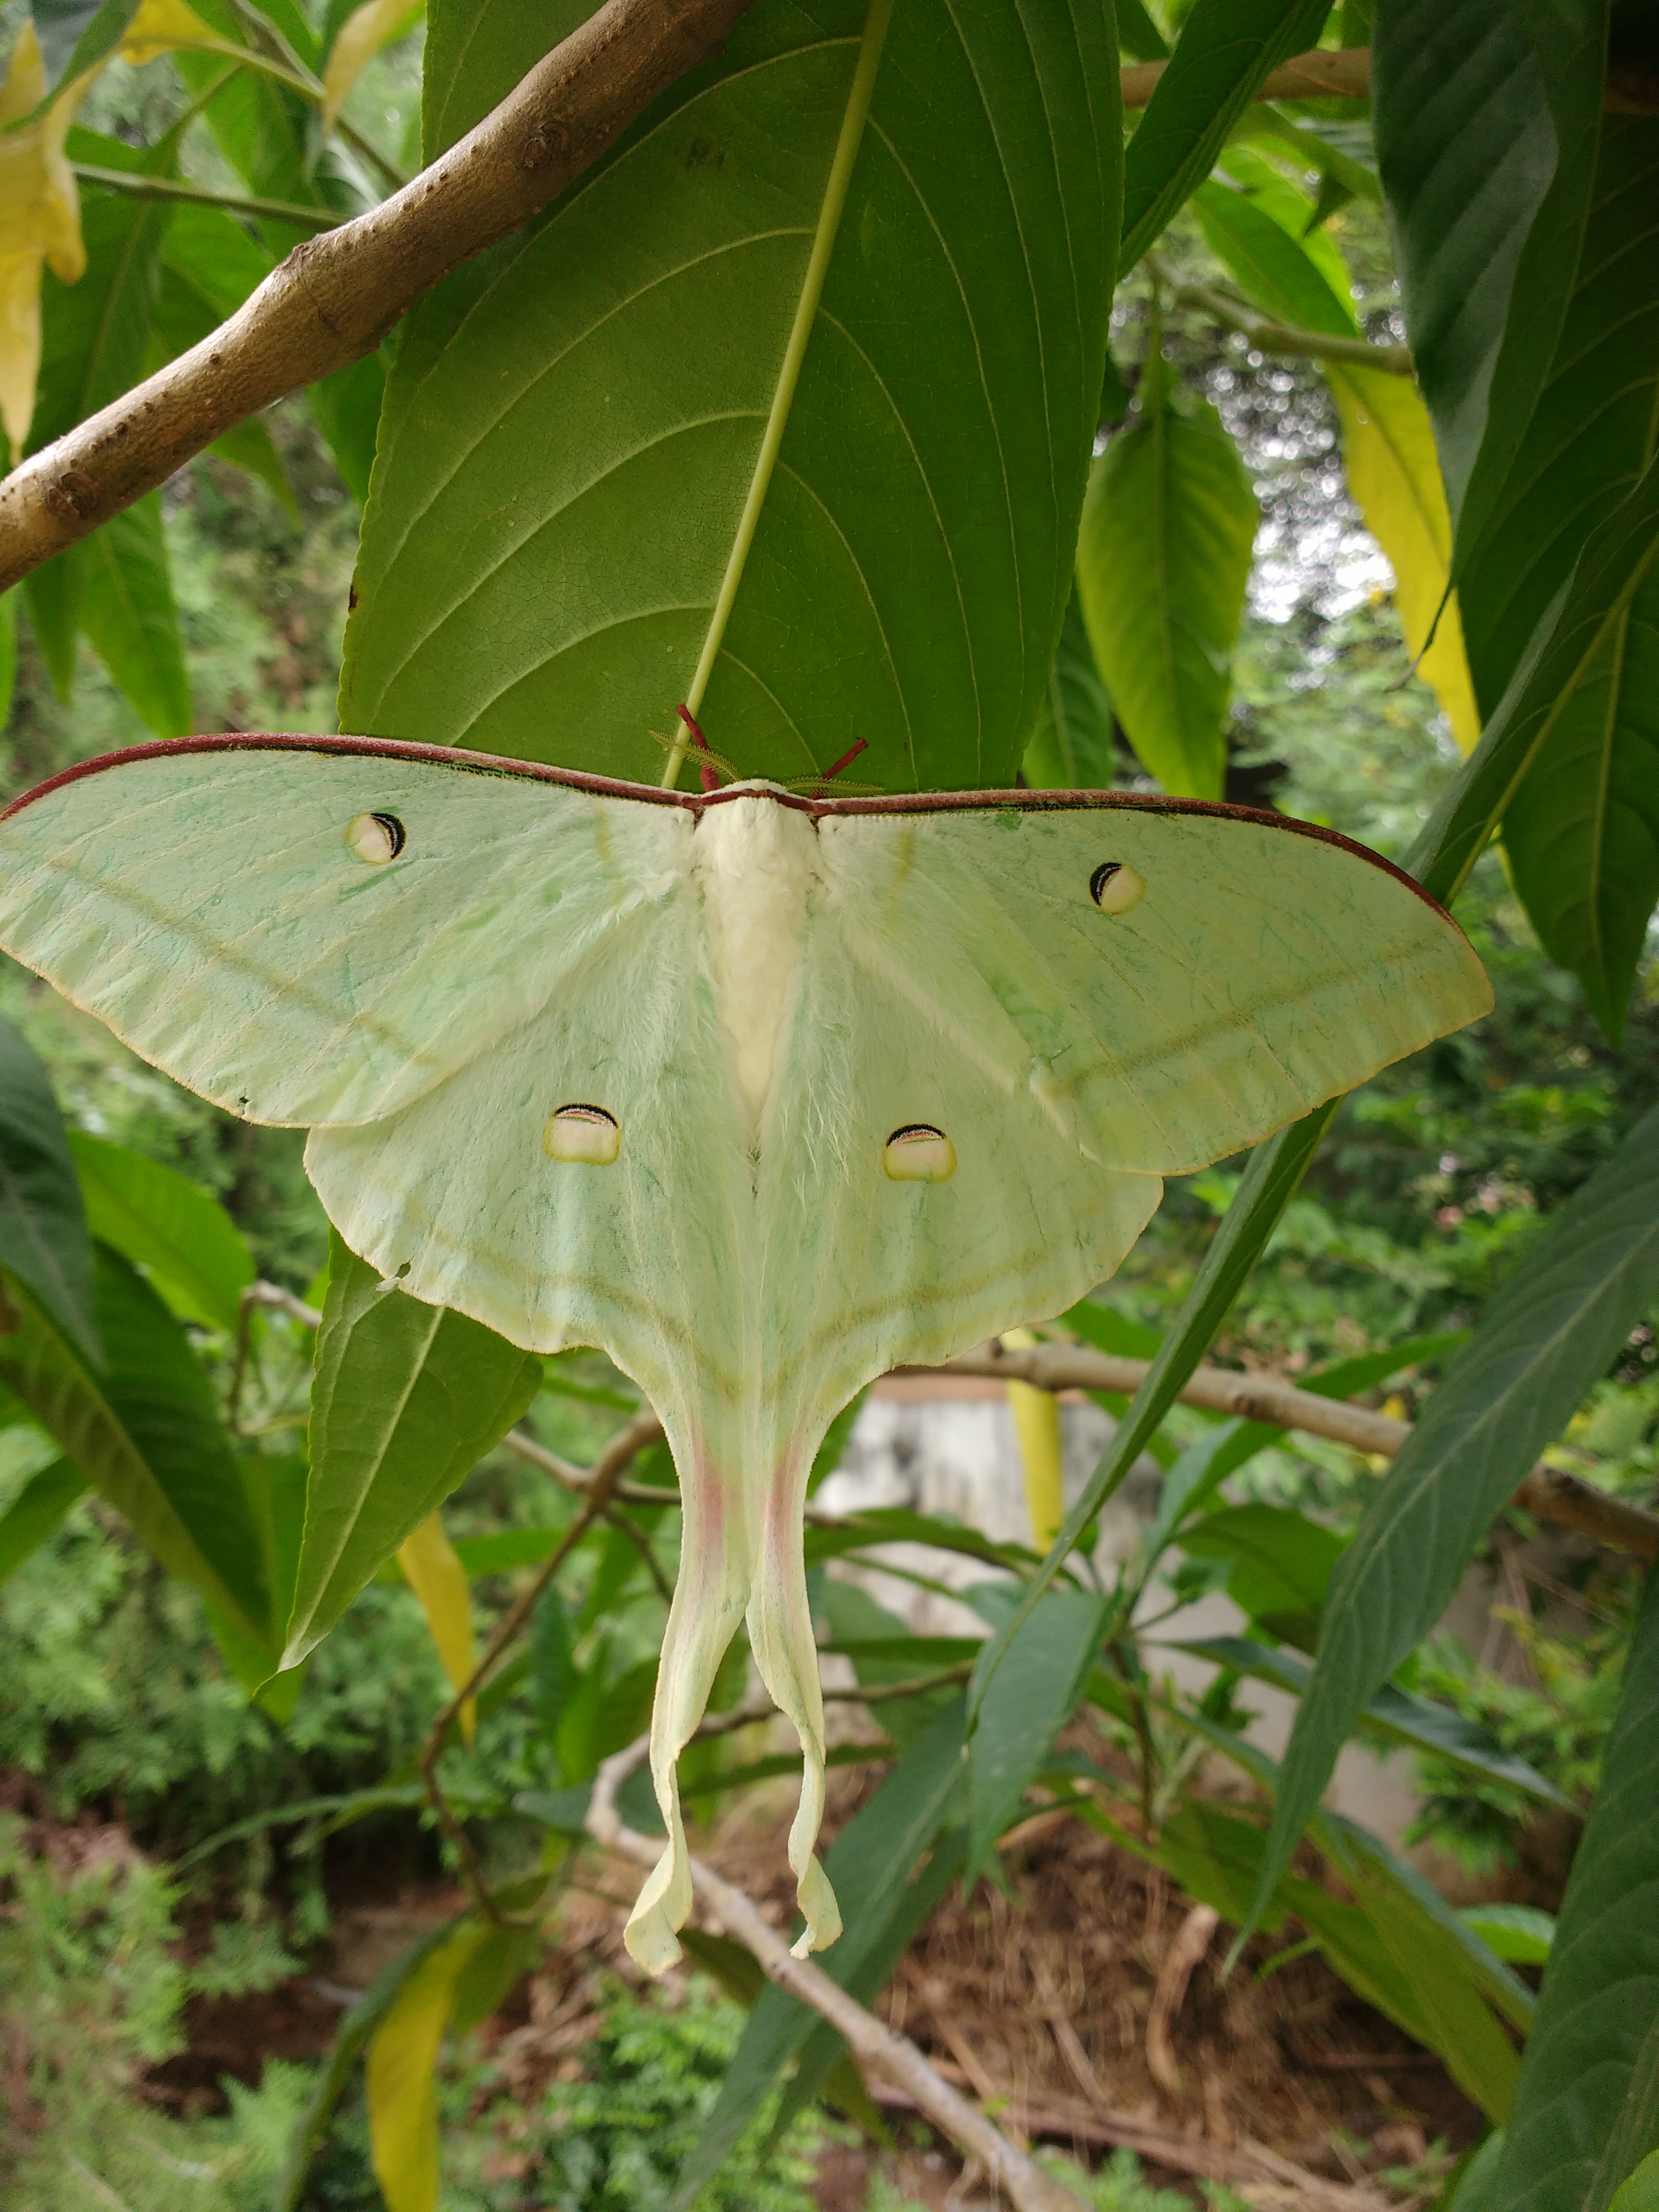
white, butterfly, fly, color, red, moth, moths and butterflies, insect, leaf, invertebrate, flora, brush footed butterfly, pollinator, wildlife, plant, organism, bombycidae, pieridae, lycaenid